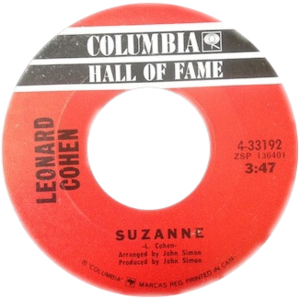
Suzanne est une chanson écrite par l'auteur-compositeur-interprète canadien Leonard Cohen. Les paroles apparaissent pour la première fois sous la forme d'un poème, Suzanne Takes You Down, dans un recueil de Cohen, Parasites of Heaven. Plusieurs autres chansons de son premier album trouvent leurs paroles dans ce recueil. La chanson est enregistrée par Judy Collins l'année de la sortie du recueil, et par Noel Harrison et Cohen lui-même en 1967.